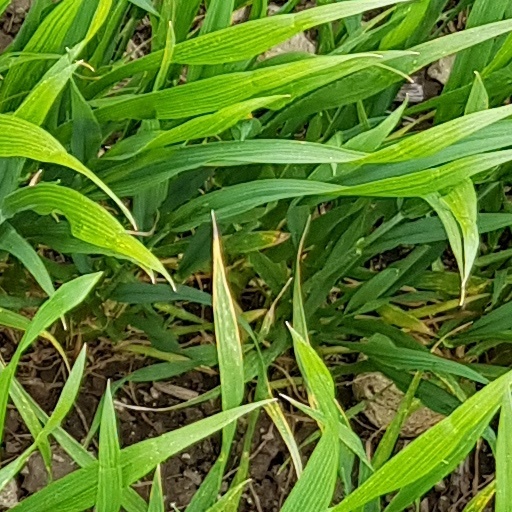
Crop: wheat